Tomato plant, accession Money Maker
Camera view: bottom (45 deg); turntable rotation: 330 degrees
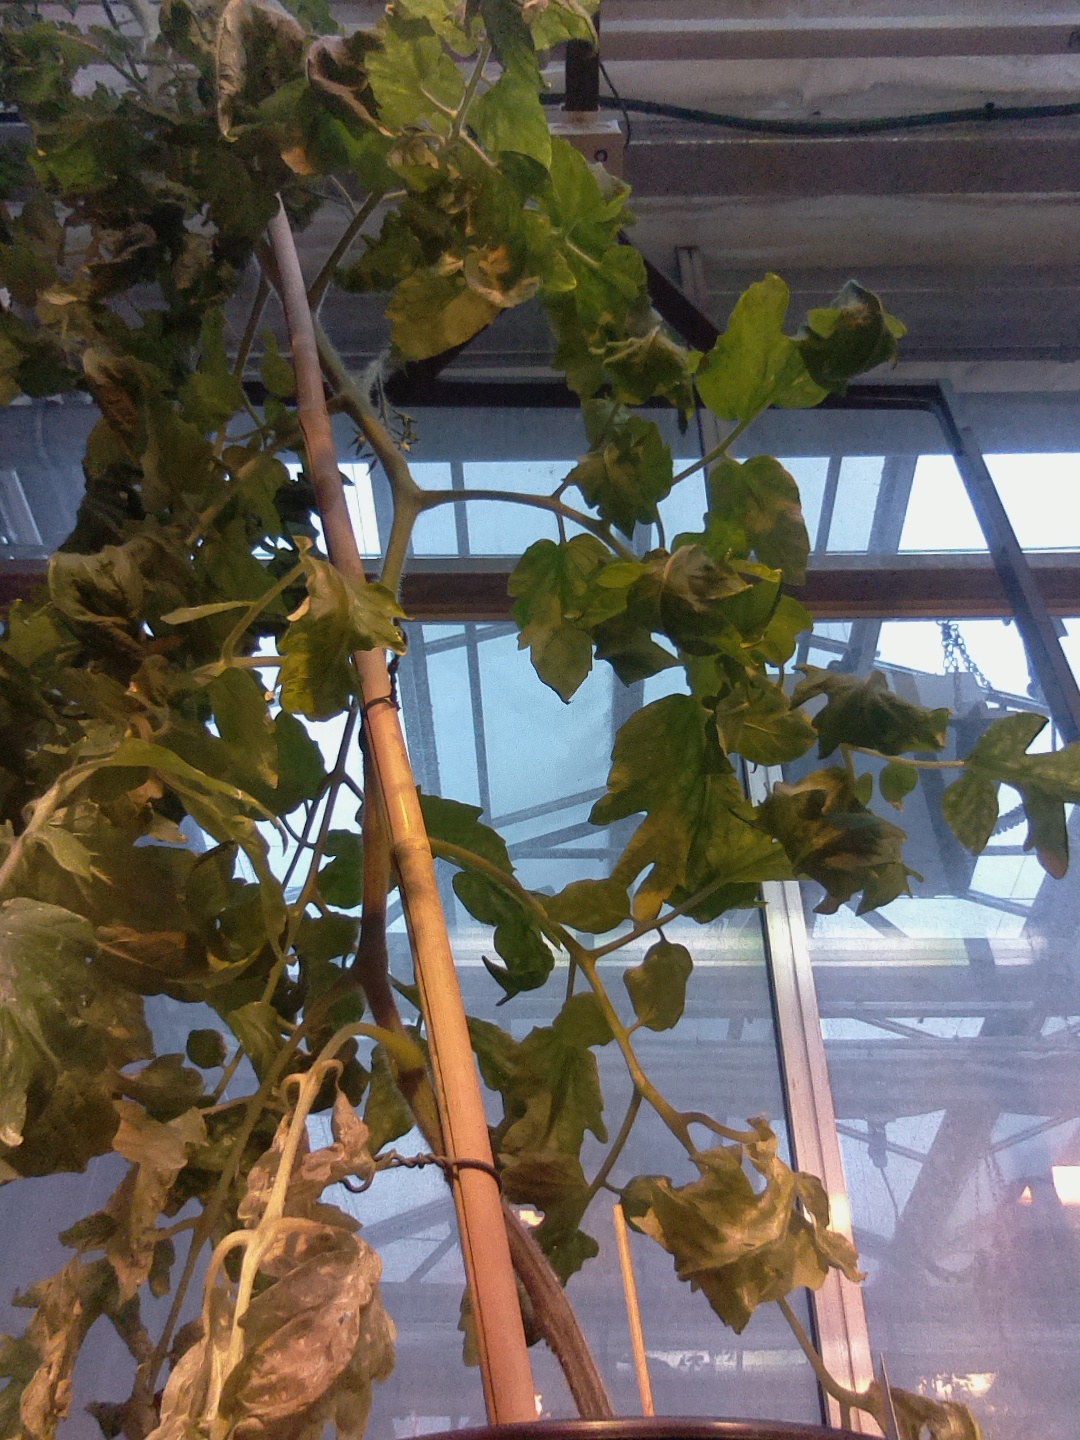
BBCH growth stage 70: Fruits at the main stem or branches visibles